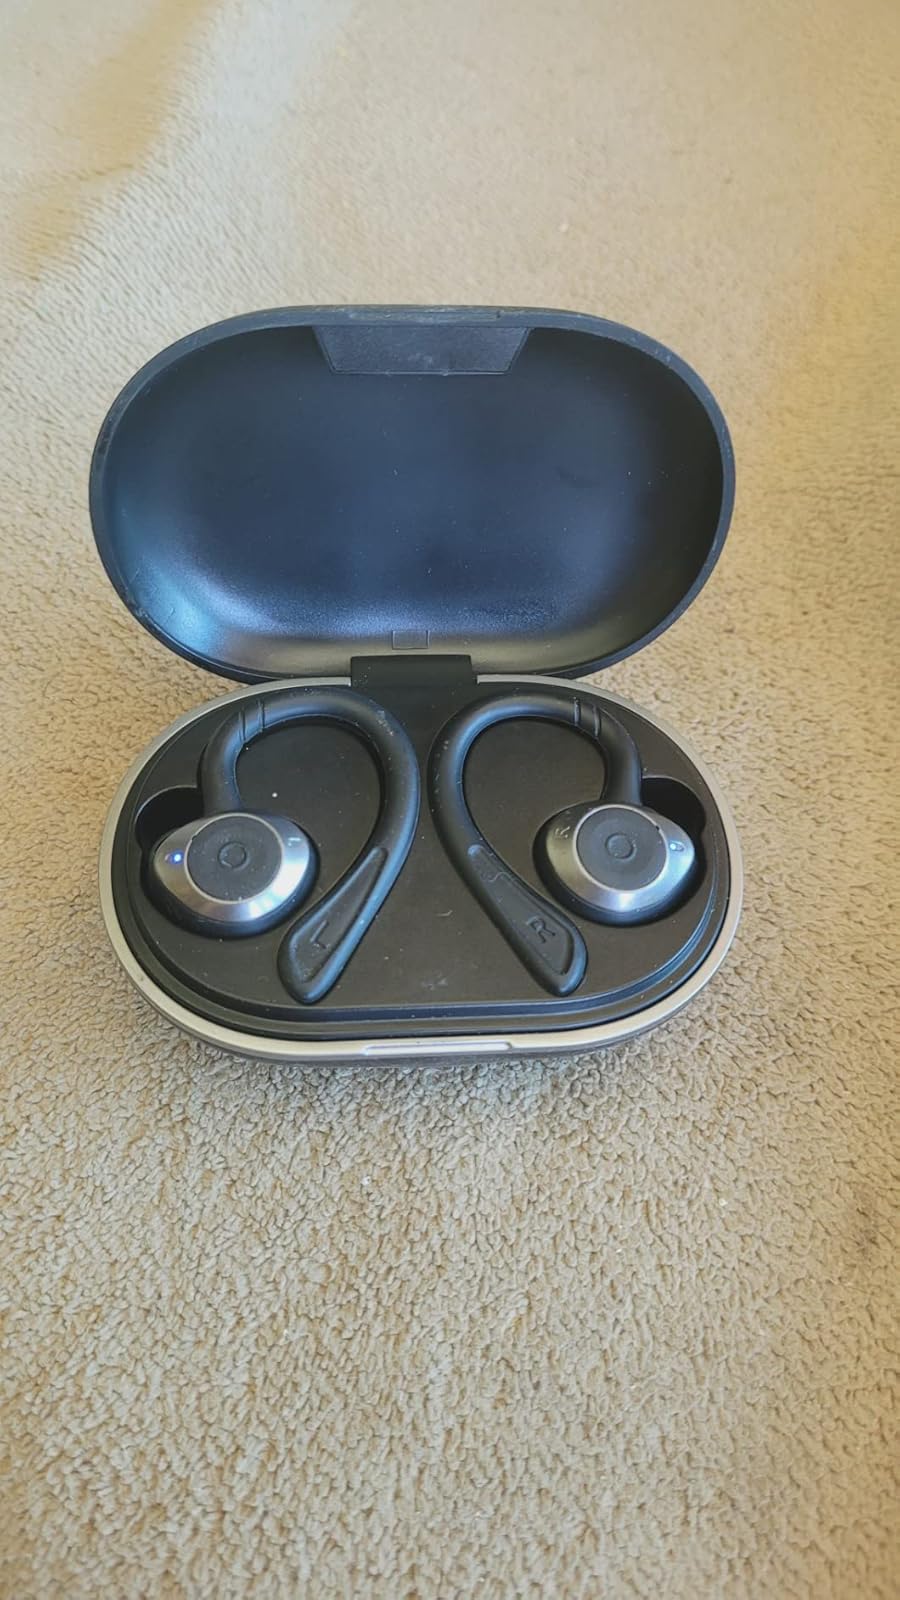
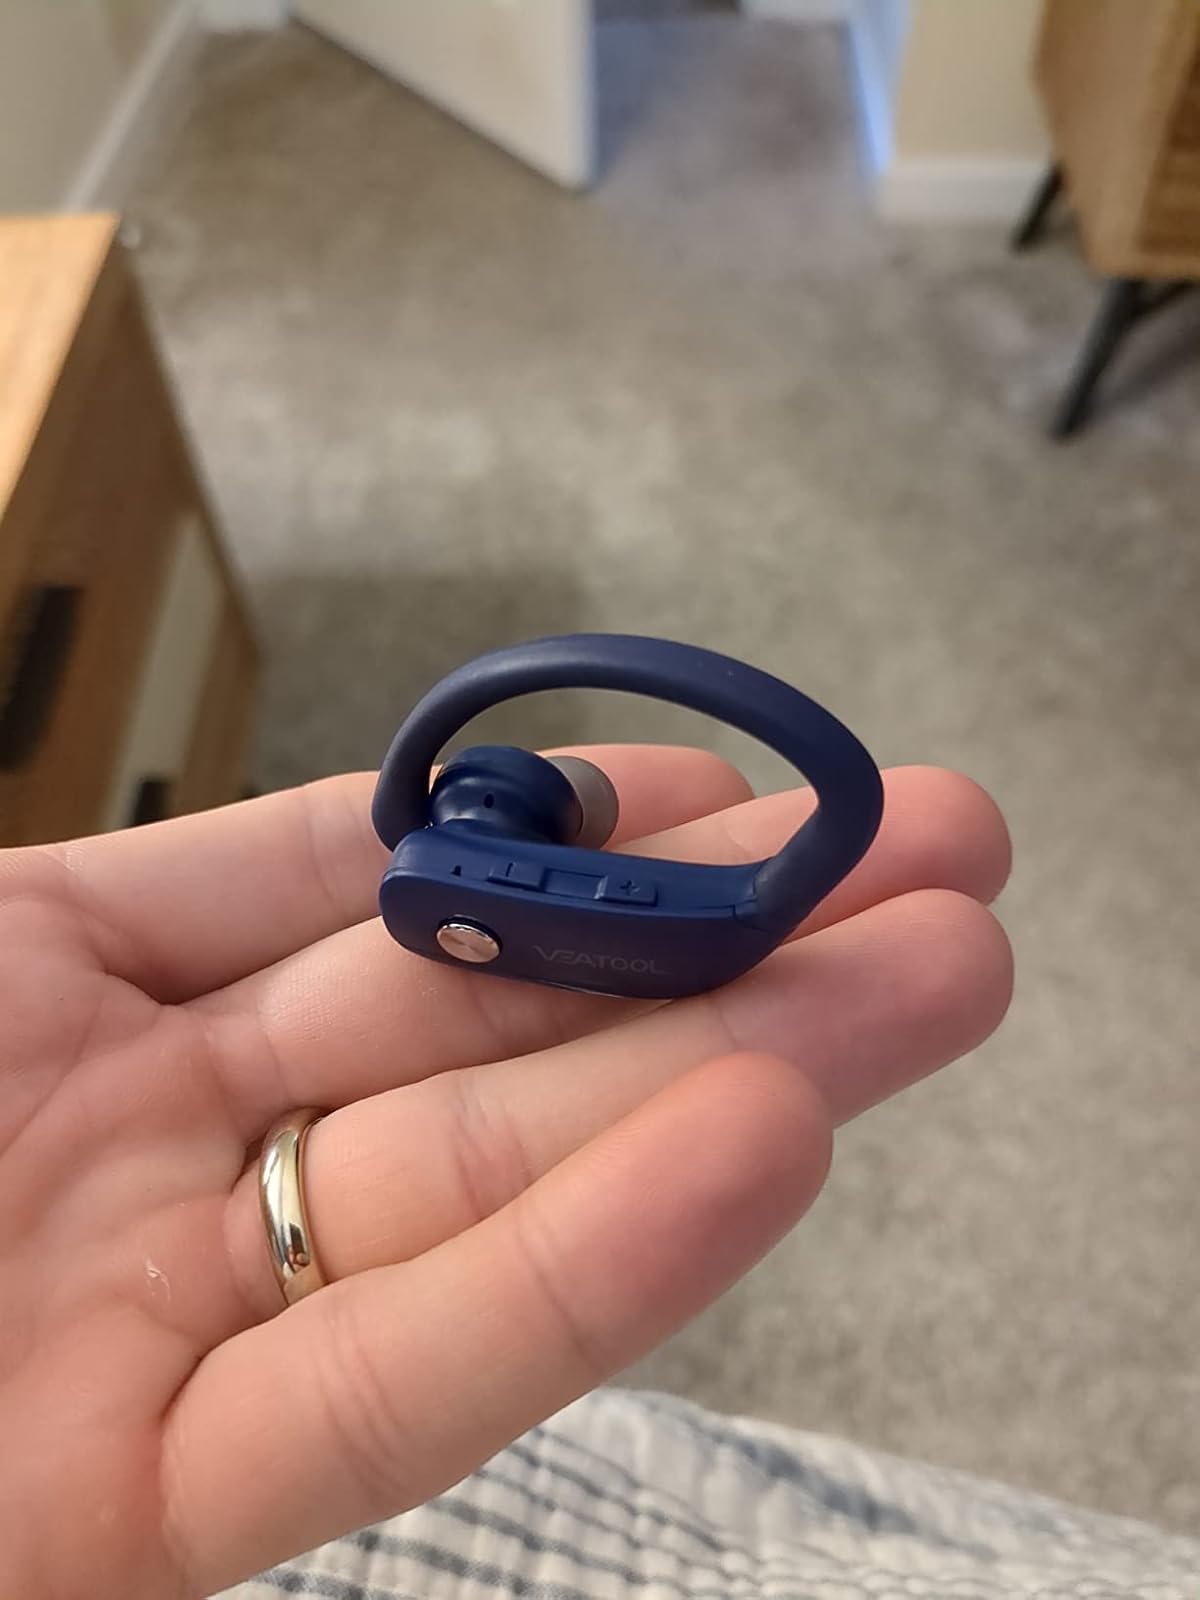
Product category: earbuds
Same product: no